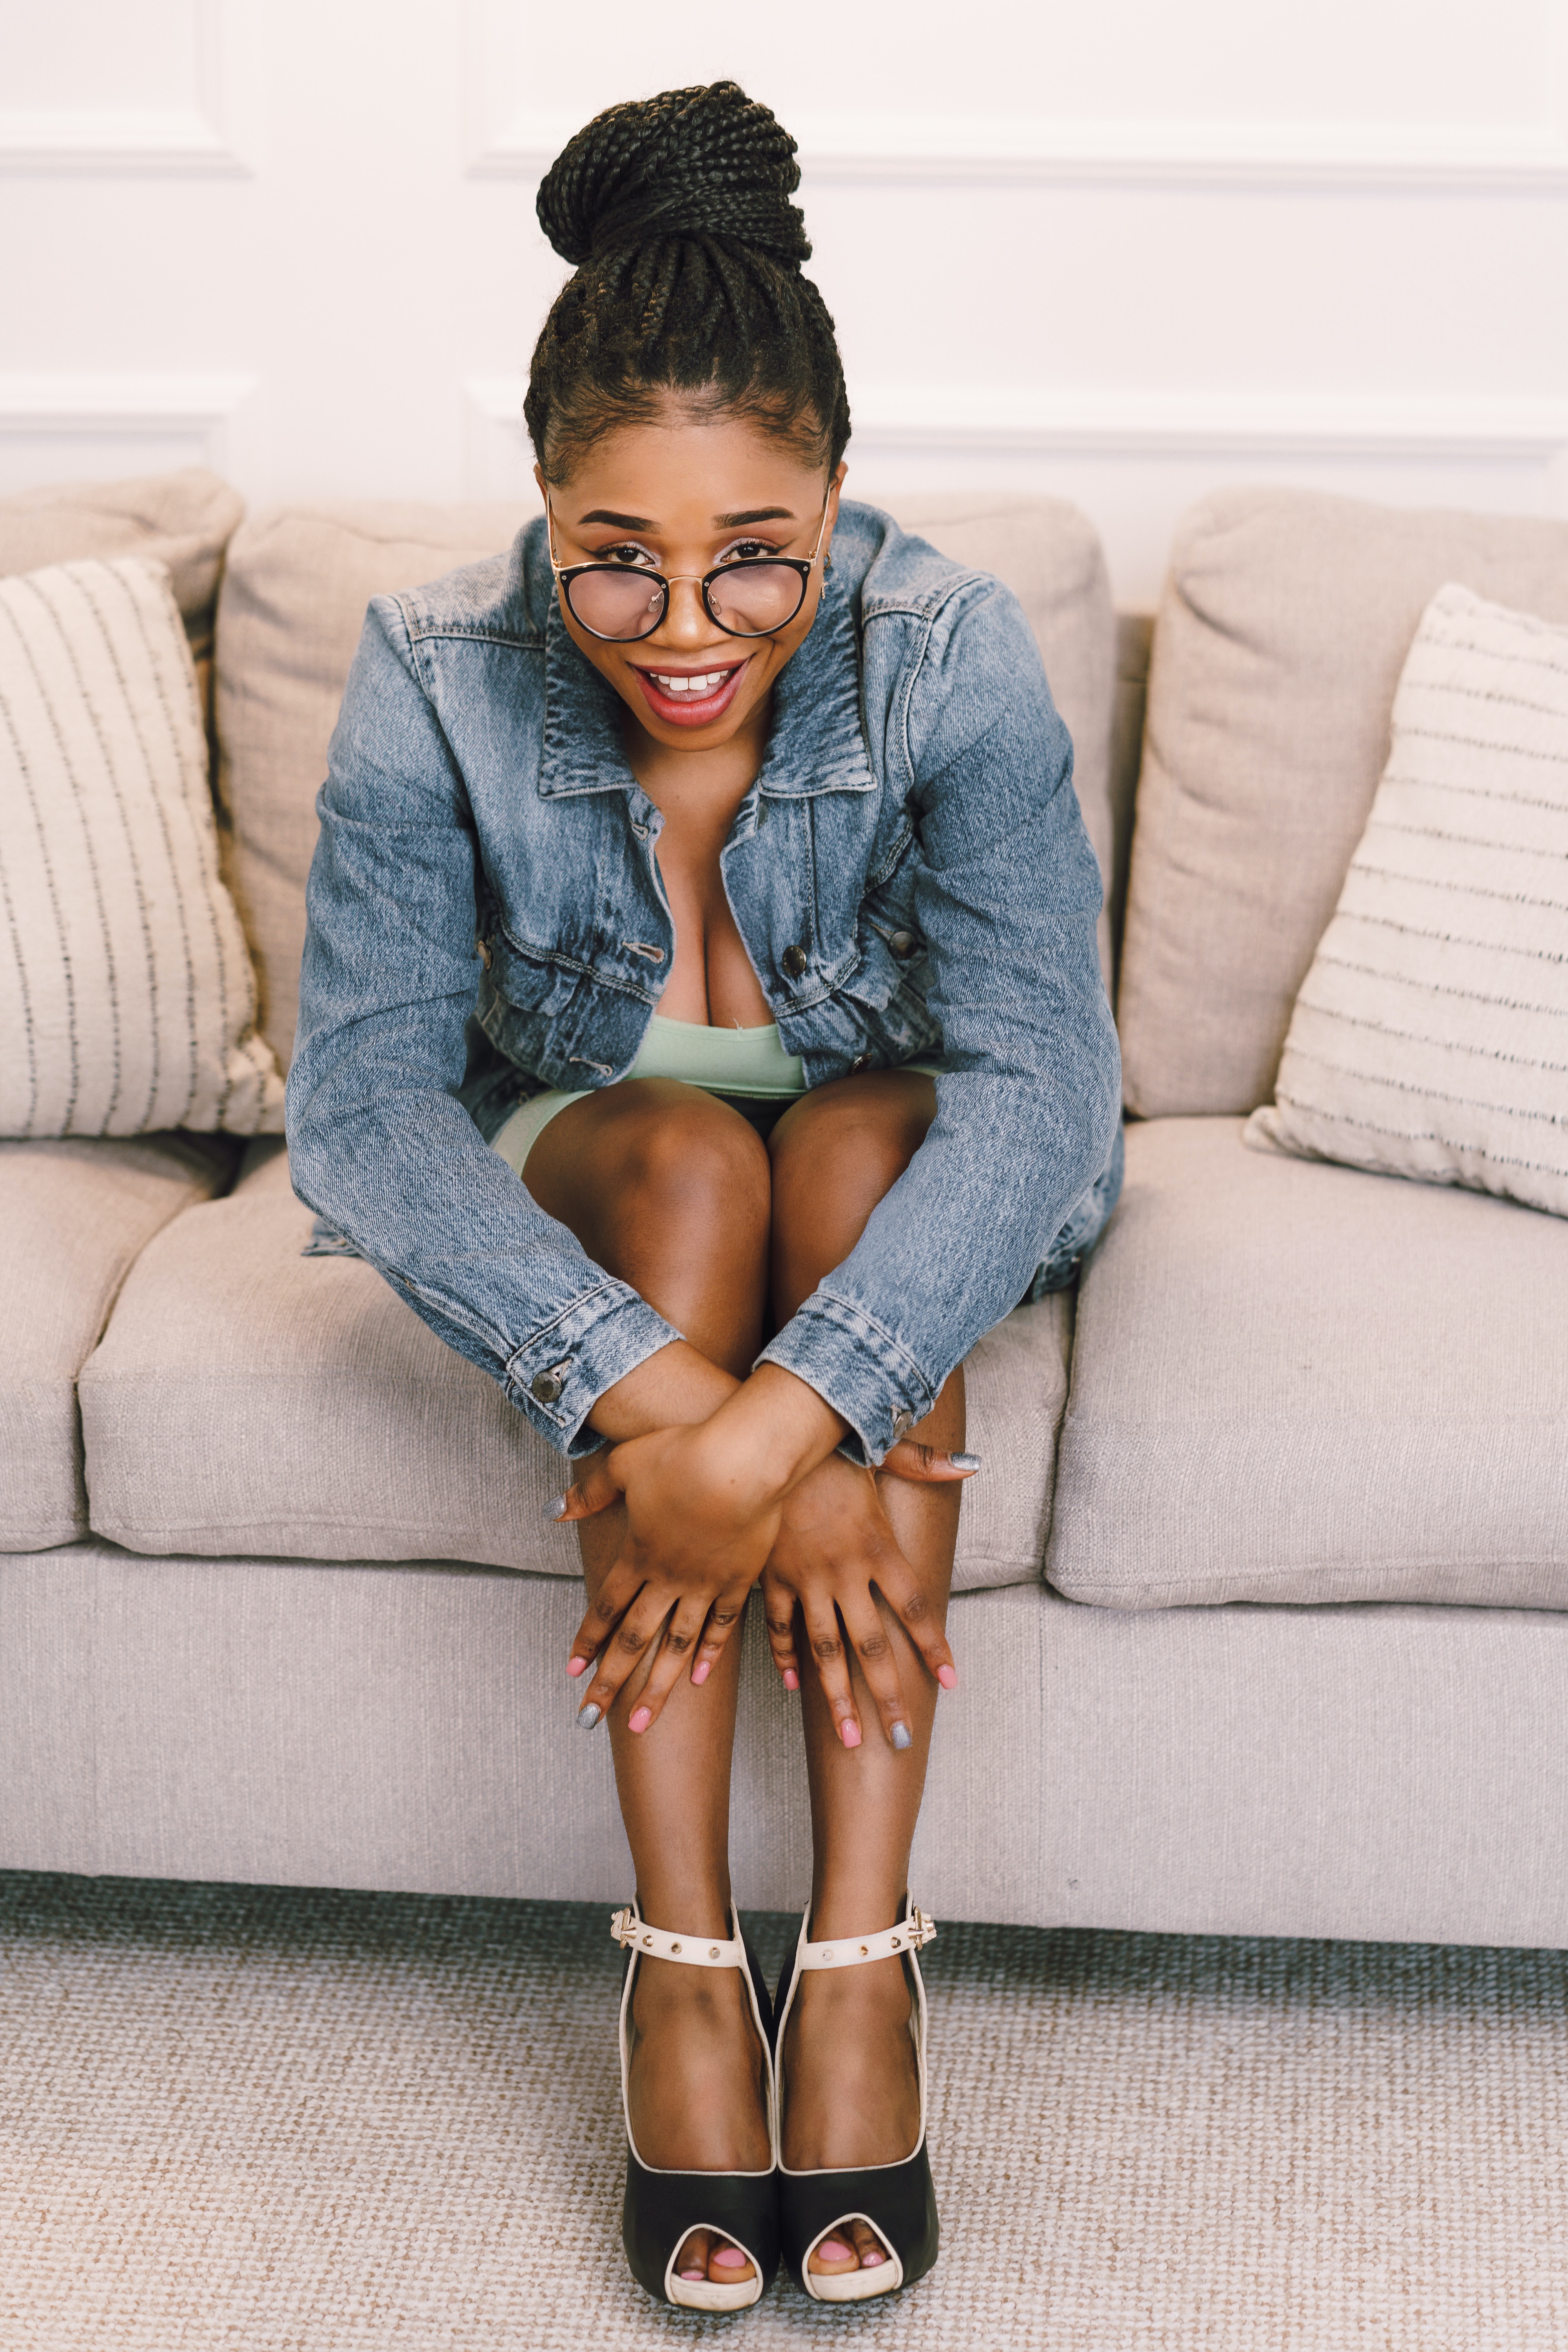
woman, face, joint, glasses, smile, leg, dress, sleeve, couch, flash photography, thigh, comfort, eyewear, fashion design, knee, waist, black hair, sunglasses, fashion model, electric blue, human leg, jewellery, long hair, necklace, fashion accessory, denim, foot, fur, formal wear, sandal, sitting, magenta, leather, high heels, photo shoot, top